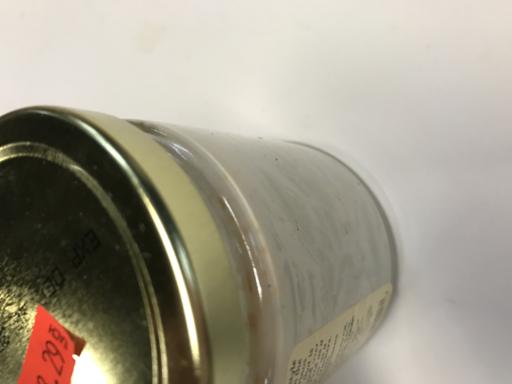
Waste category: glass